Lucy Covington

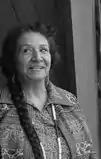

Lucy Friedlander Covington (November 24, 1910 – September 20, 1982) was a Native American tribal leader and political activist. She was a member of the Colville tribe which has a reservation in north-eastern Washington state. Covington was the granddaughter of the last Colville chief (Chief Moses) to be acknowledged by the tribe. She was the daughter of Nellie Moses and Louis T. Friedlander Sr.